Place des États-Unis

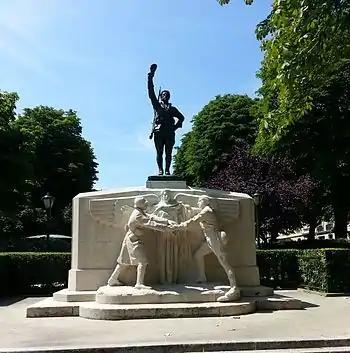
Memorial to American Volunteers, Place des États-Unis, Paris.

On 4 July 1923, the President of the French Council of State, Raymond Poincaré, dedicated a monument in the Place des États-Unis to the Americans who had volunteered to fight in World War I in the service of France. The monument, in the form of a bronze statue on a plinth, executed by Jean Boucher (1870–1939), had been financed through a public subscription. Boucher had used a photograph of the soldier and poet, Alan Seeger, as his inspiration, and Seeger's name can be found, among those of twenty-three others who had fallen in the ranks of the French Foreign Legion, on the back of the plinth. Also, on either side of the base of the statue, are two excerpts from Seeger's "Ode in Memory of the American Volunteers Fallen for France", a poem written shortly before his death on 4 July 1916. Seeger intended that his words should be read in Paris on 30 May of that year, at an observance of the American holiday, Decoration Day (later known as Memorial Day):